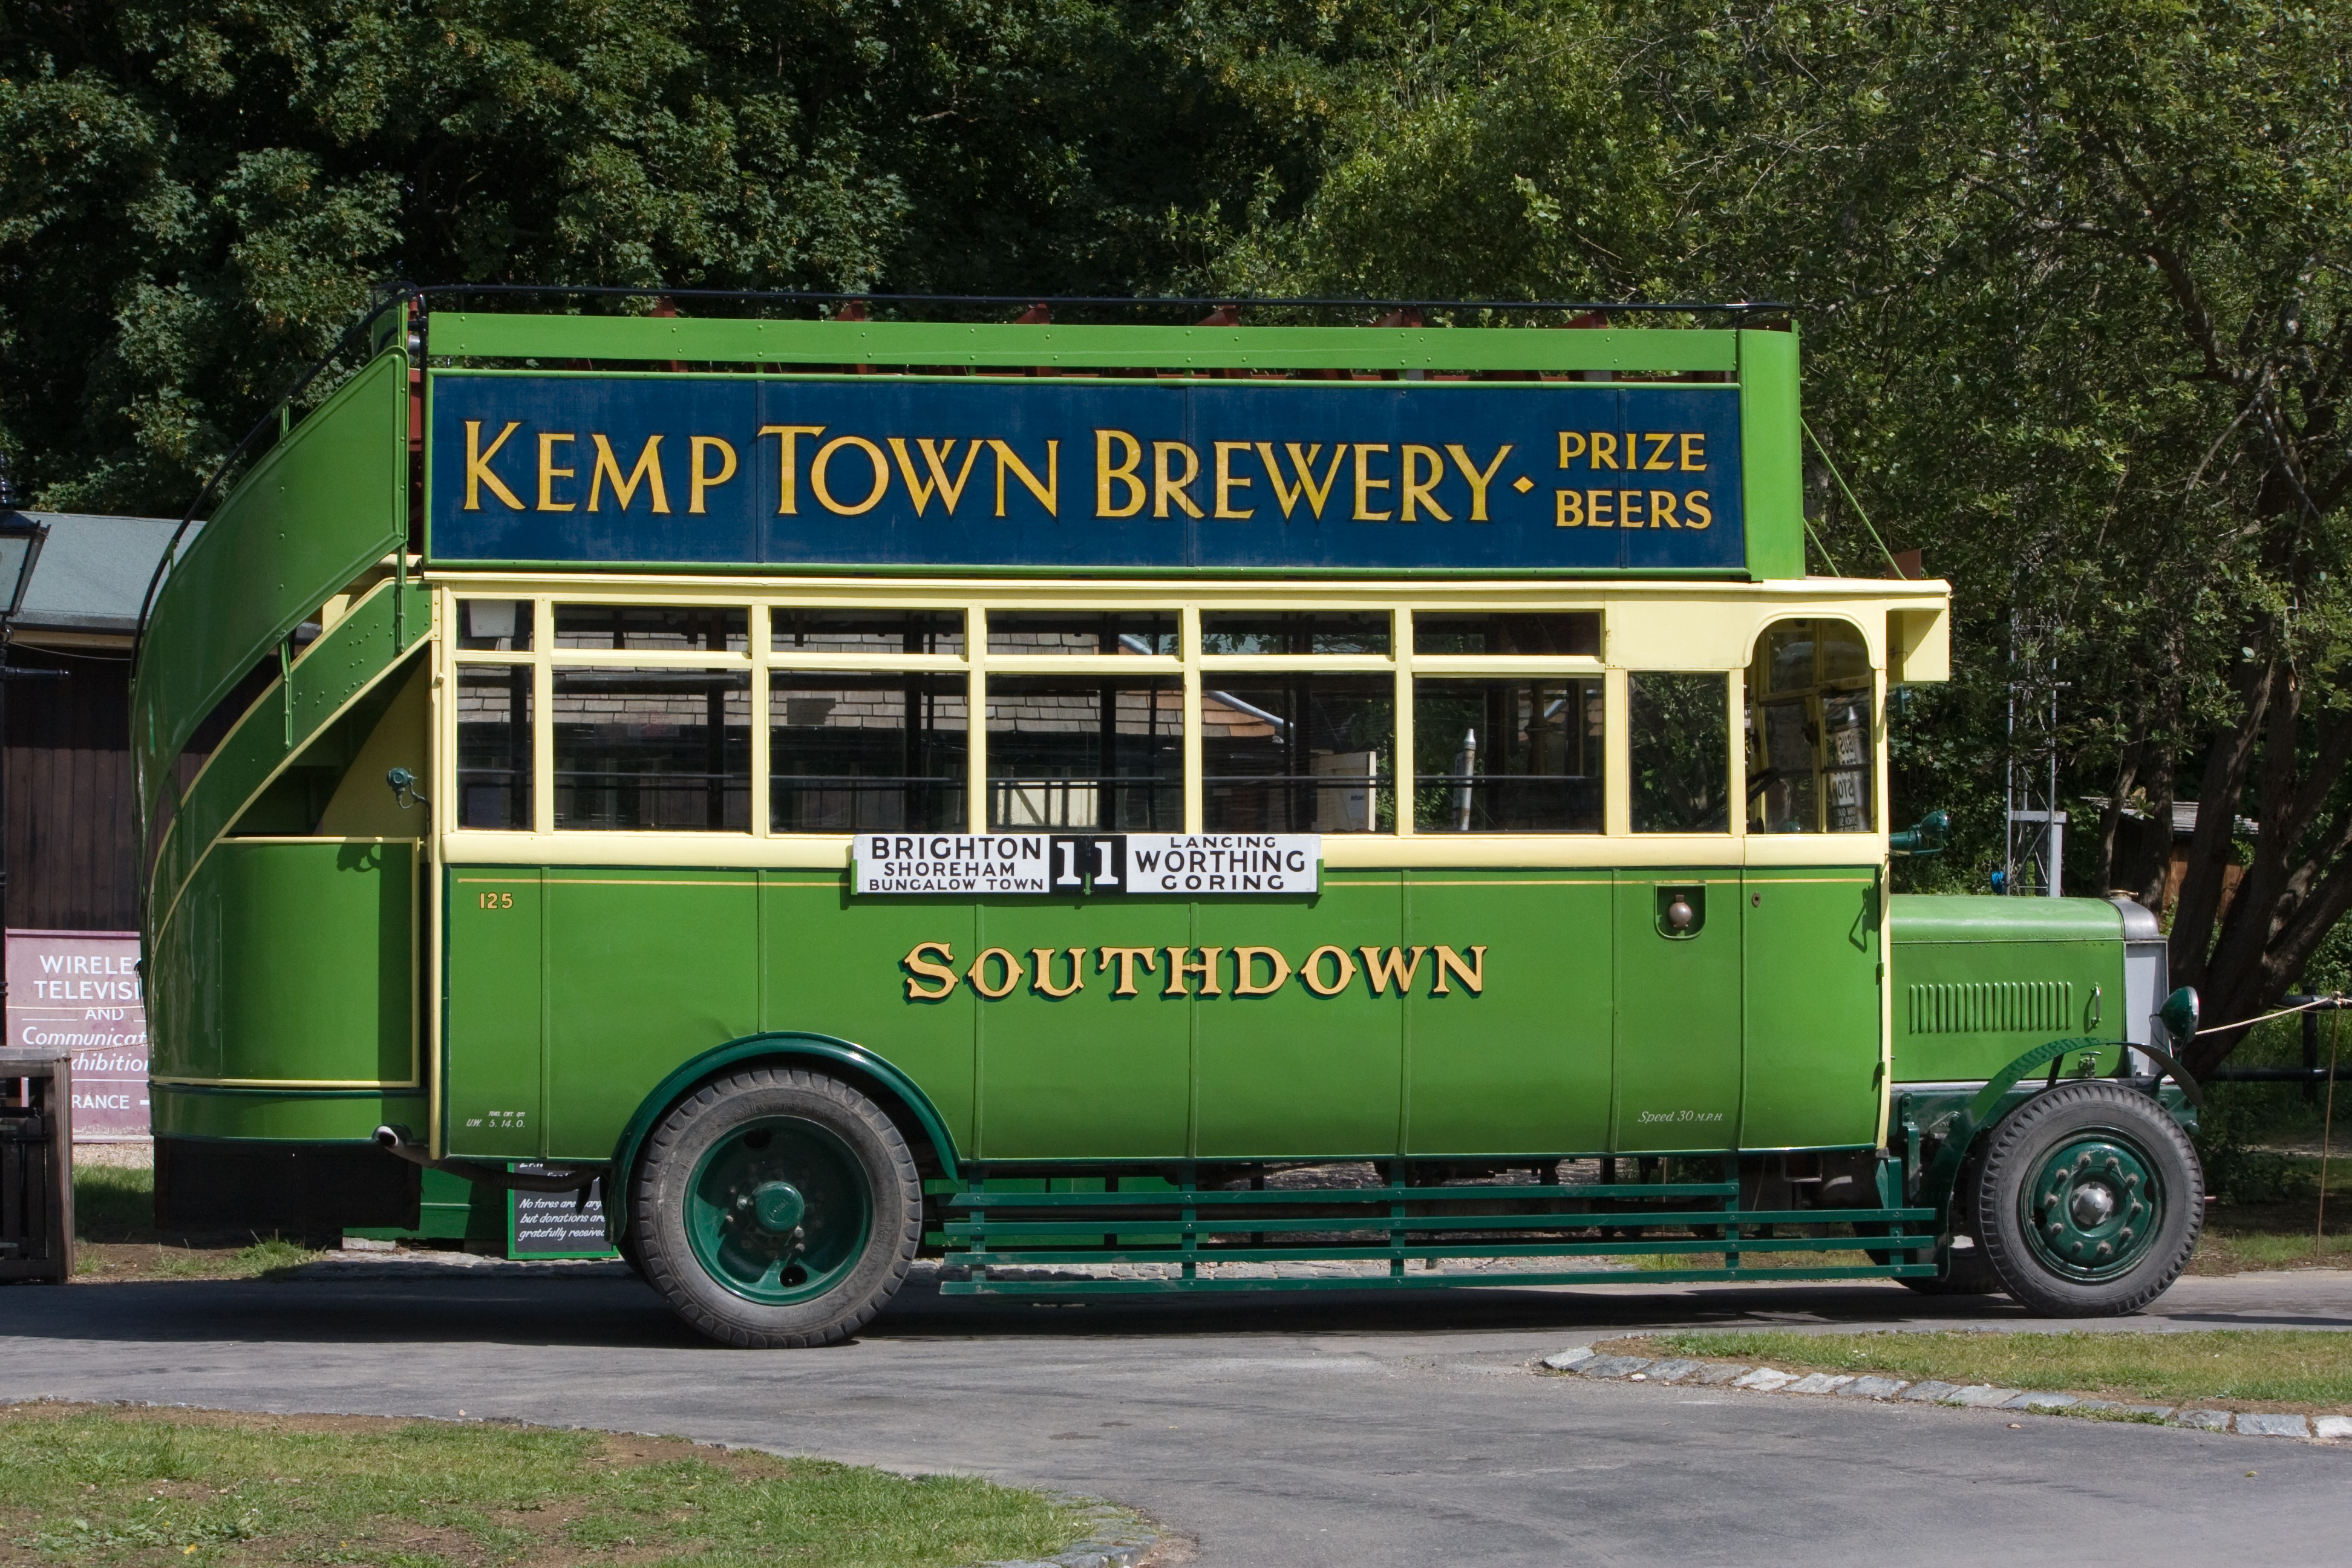
vintage, old, photo, transportation, transport, green, vehicle, public transport, outdoors, england, bus, stationery, image, sussex, southdowns, nobody, land vehicle, west sussex, vintage bus